Cynthia Girard-Renard

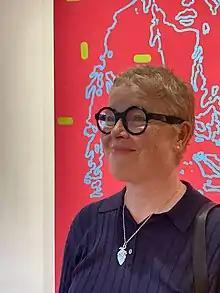

Girard-Renard earned their Bachelor of Fine Arts from Université du Québec à Montréal and their Master of Fine Arts from Goldsmiths, University of London in 1998.